Buick

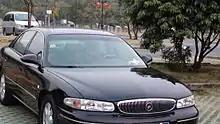
Buick G2.5 V6 made by Shanghai GM, China, 2002

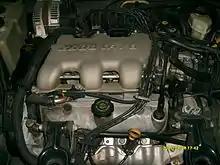
V6 engine of Buick 2.5G of Shanghai GM, China, 2002

Buick is one of China's most popular, best-selling automobiles. In 2016, General Motors sold over 1.1 million Buicks in China. Buicks have always been popular in China. In pre-World War II China, one in five cars was a Buick. Buicks were used by the last emperor Puyi, the first president Sun Yat-sen, and the first premier Zhou Enlai.